Beyond the Fields We Know

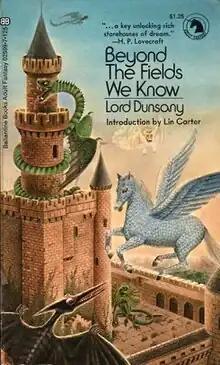

Beyond the Fields We Know is a collection of fantasy short stories by Irish writer Lord Dunsany, and edited by Lin Carter. The title is derived from a description of the location of the border of Elfland used over one hundred times in Lord Dunsany's best-known novel, "The King of Elfland's Daughter". It was first published in paperback by Ballantine Books as the forty-seventh volume of its Ballantine Adult Fantasy series in May 1972. It was the series' fourth Dunsany volume, and the second collection of his shorter fantasies assembled by Carter.